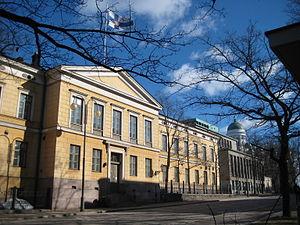
L’université d’Helsinki est la principale et la plus ancienne université en Finlande.